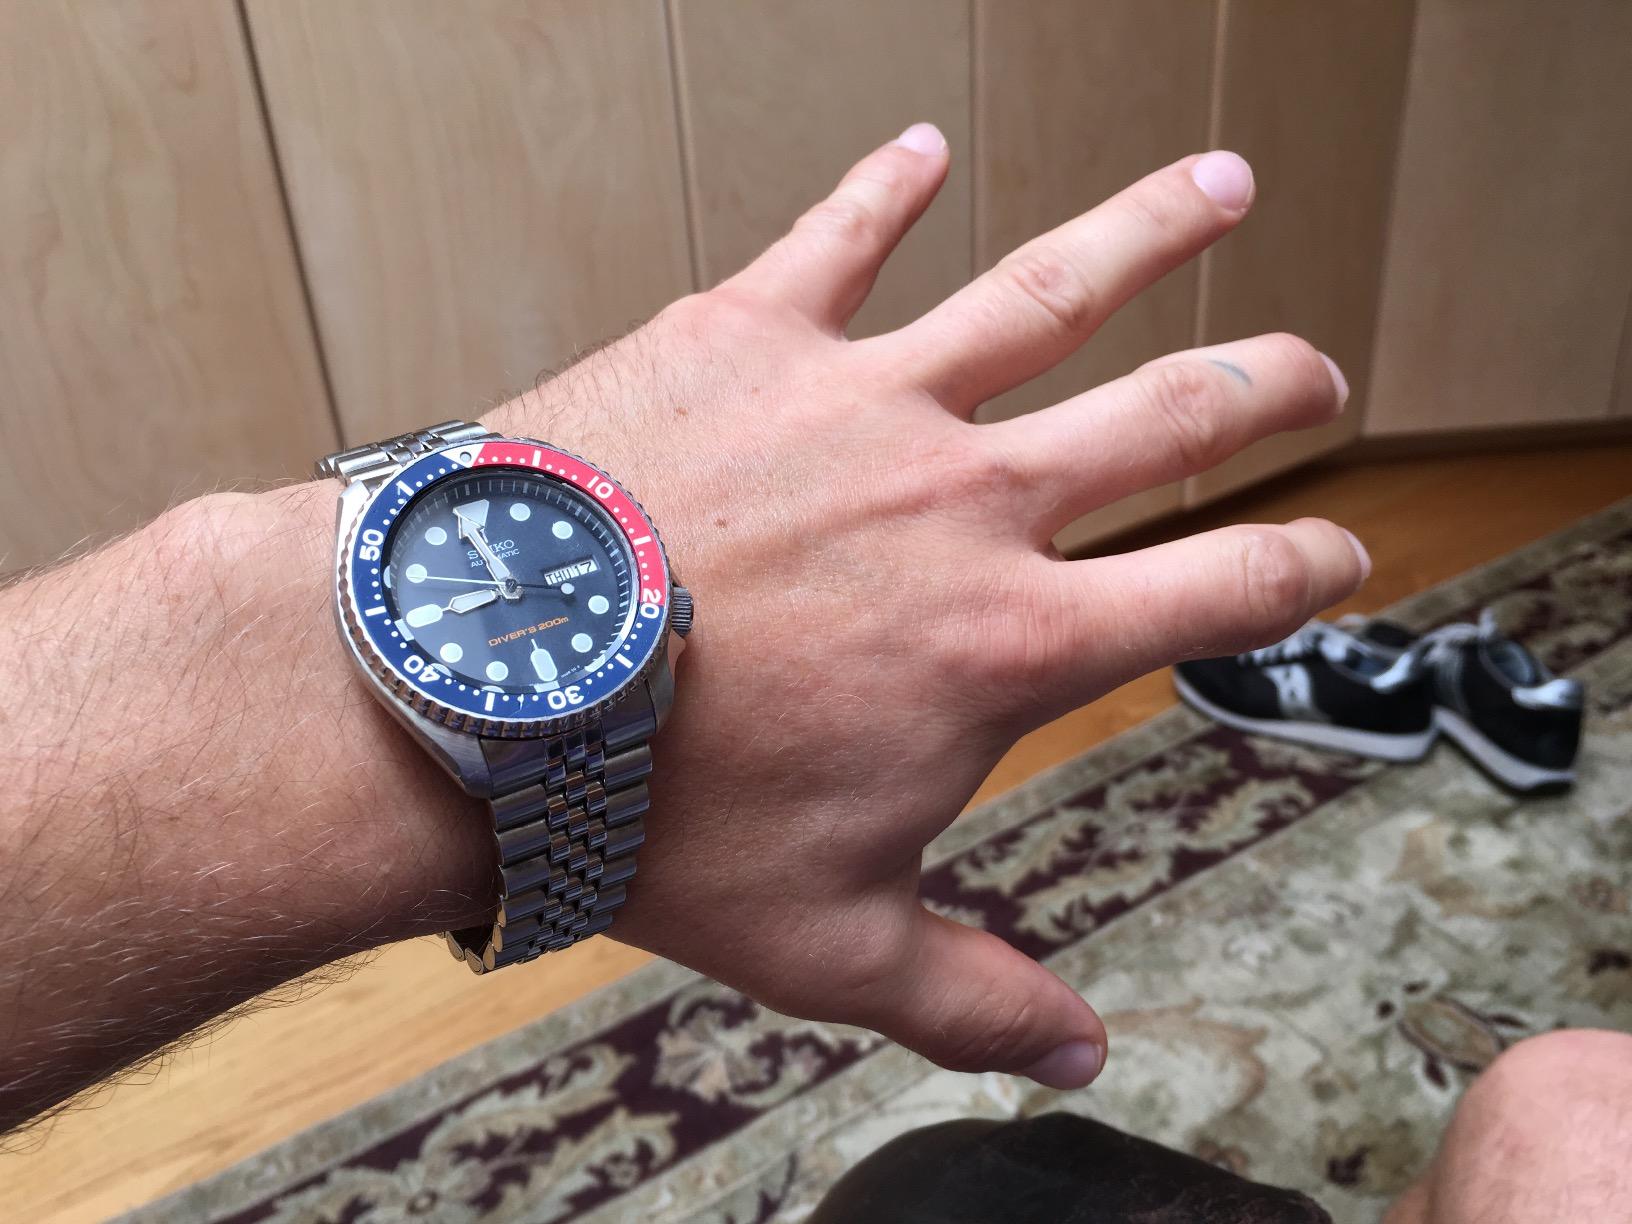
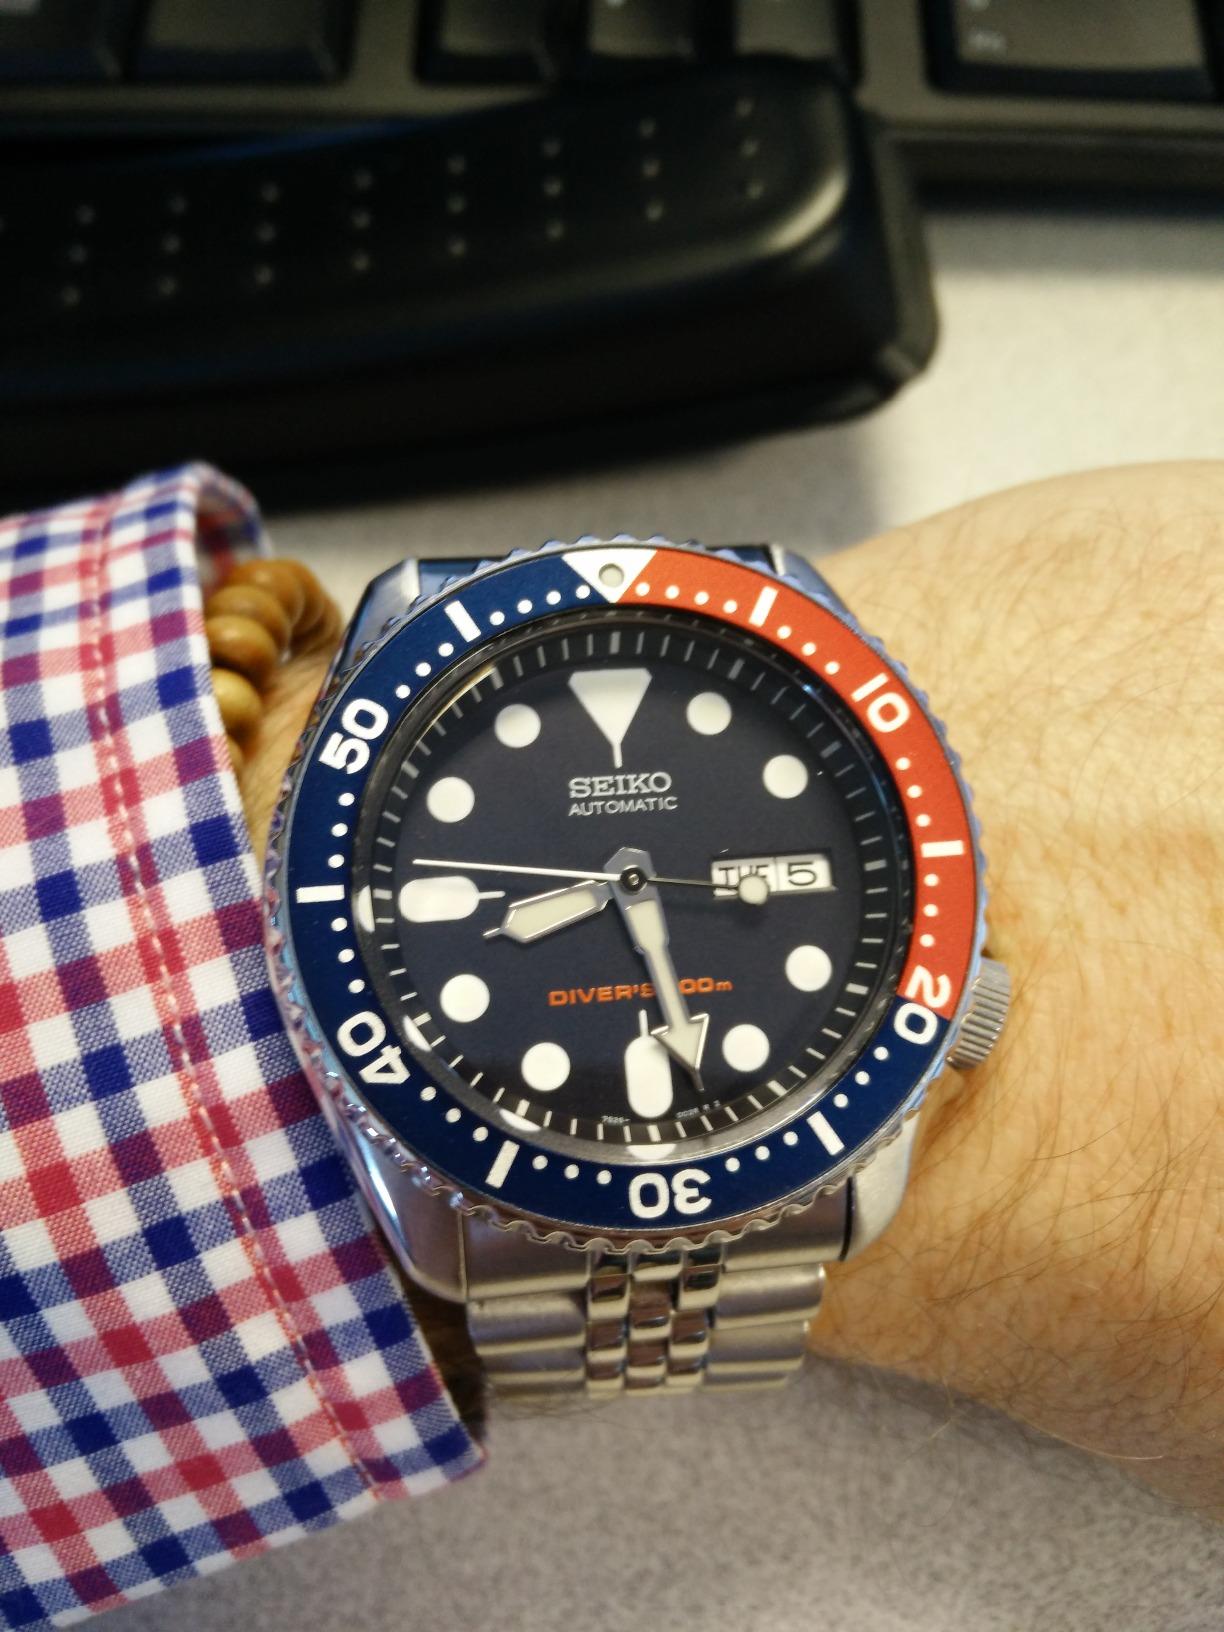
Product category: accessories_watch
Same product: yes